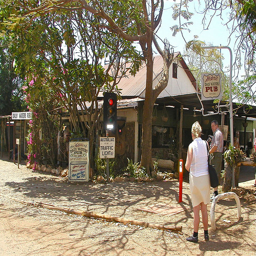
two people standing under a sign near a traffic light
A woman standing on a street corner near a traffic light.
Some people standing near a pub with a small sign.
A couple is standing on a sidewalk outside a pub.
A man and a woman standing outside of a pub.